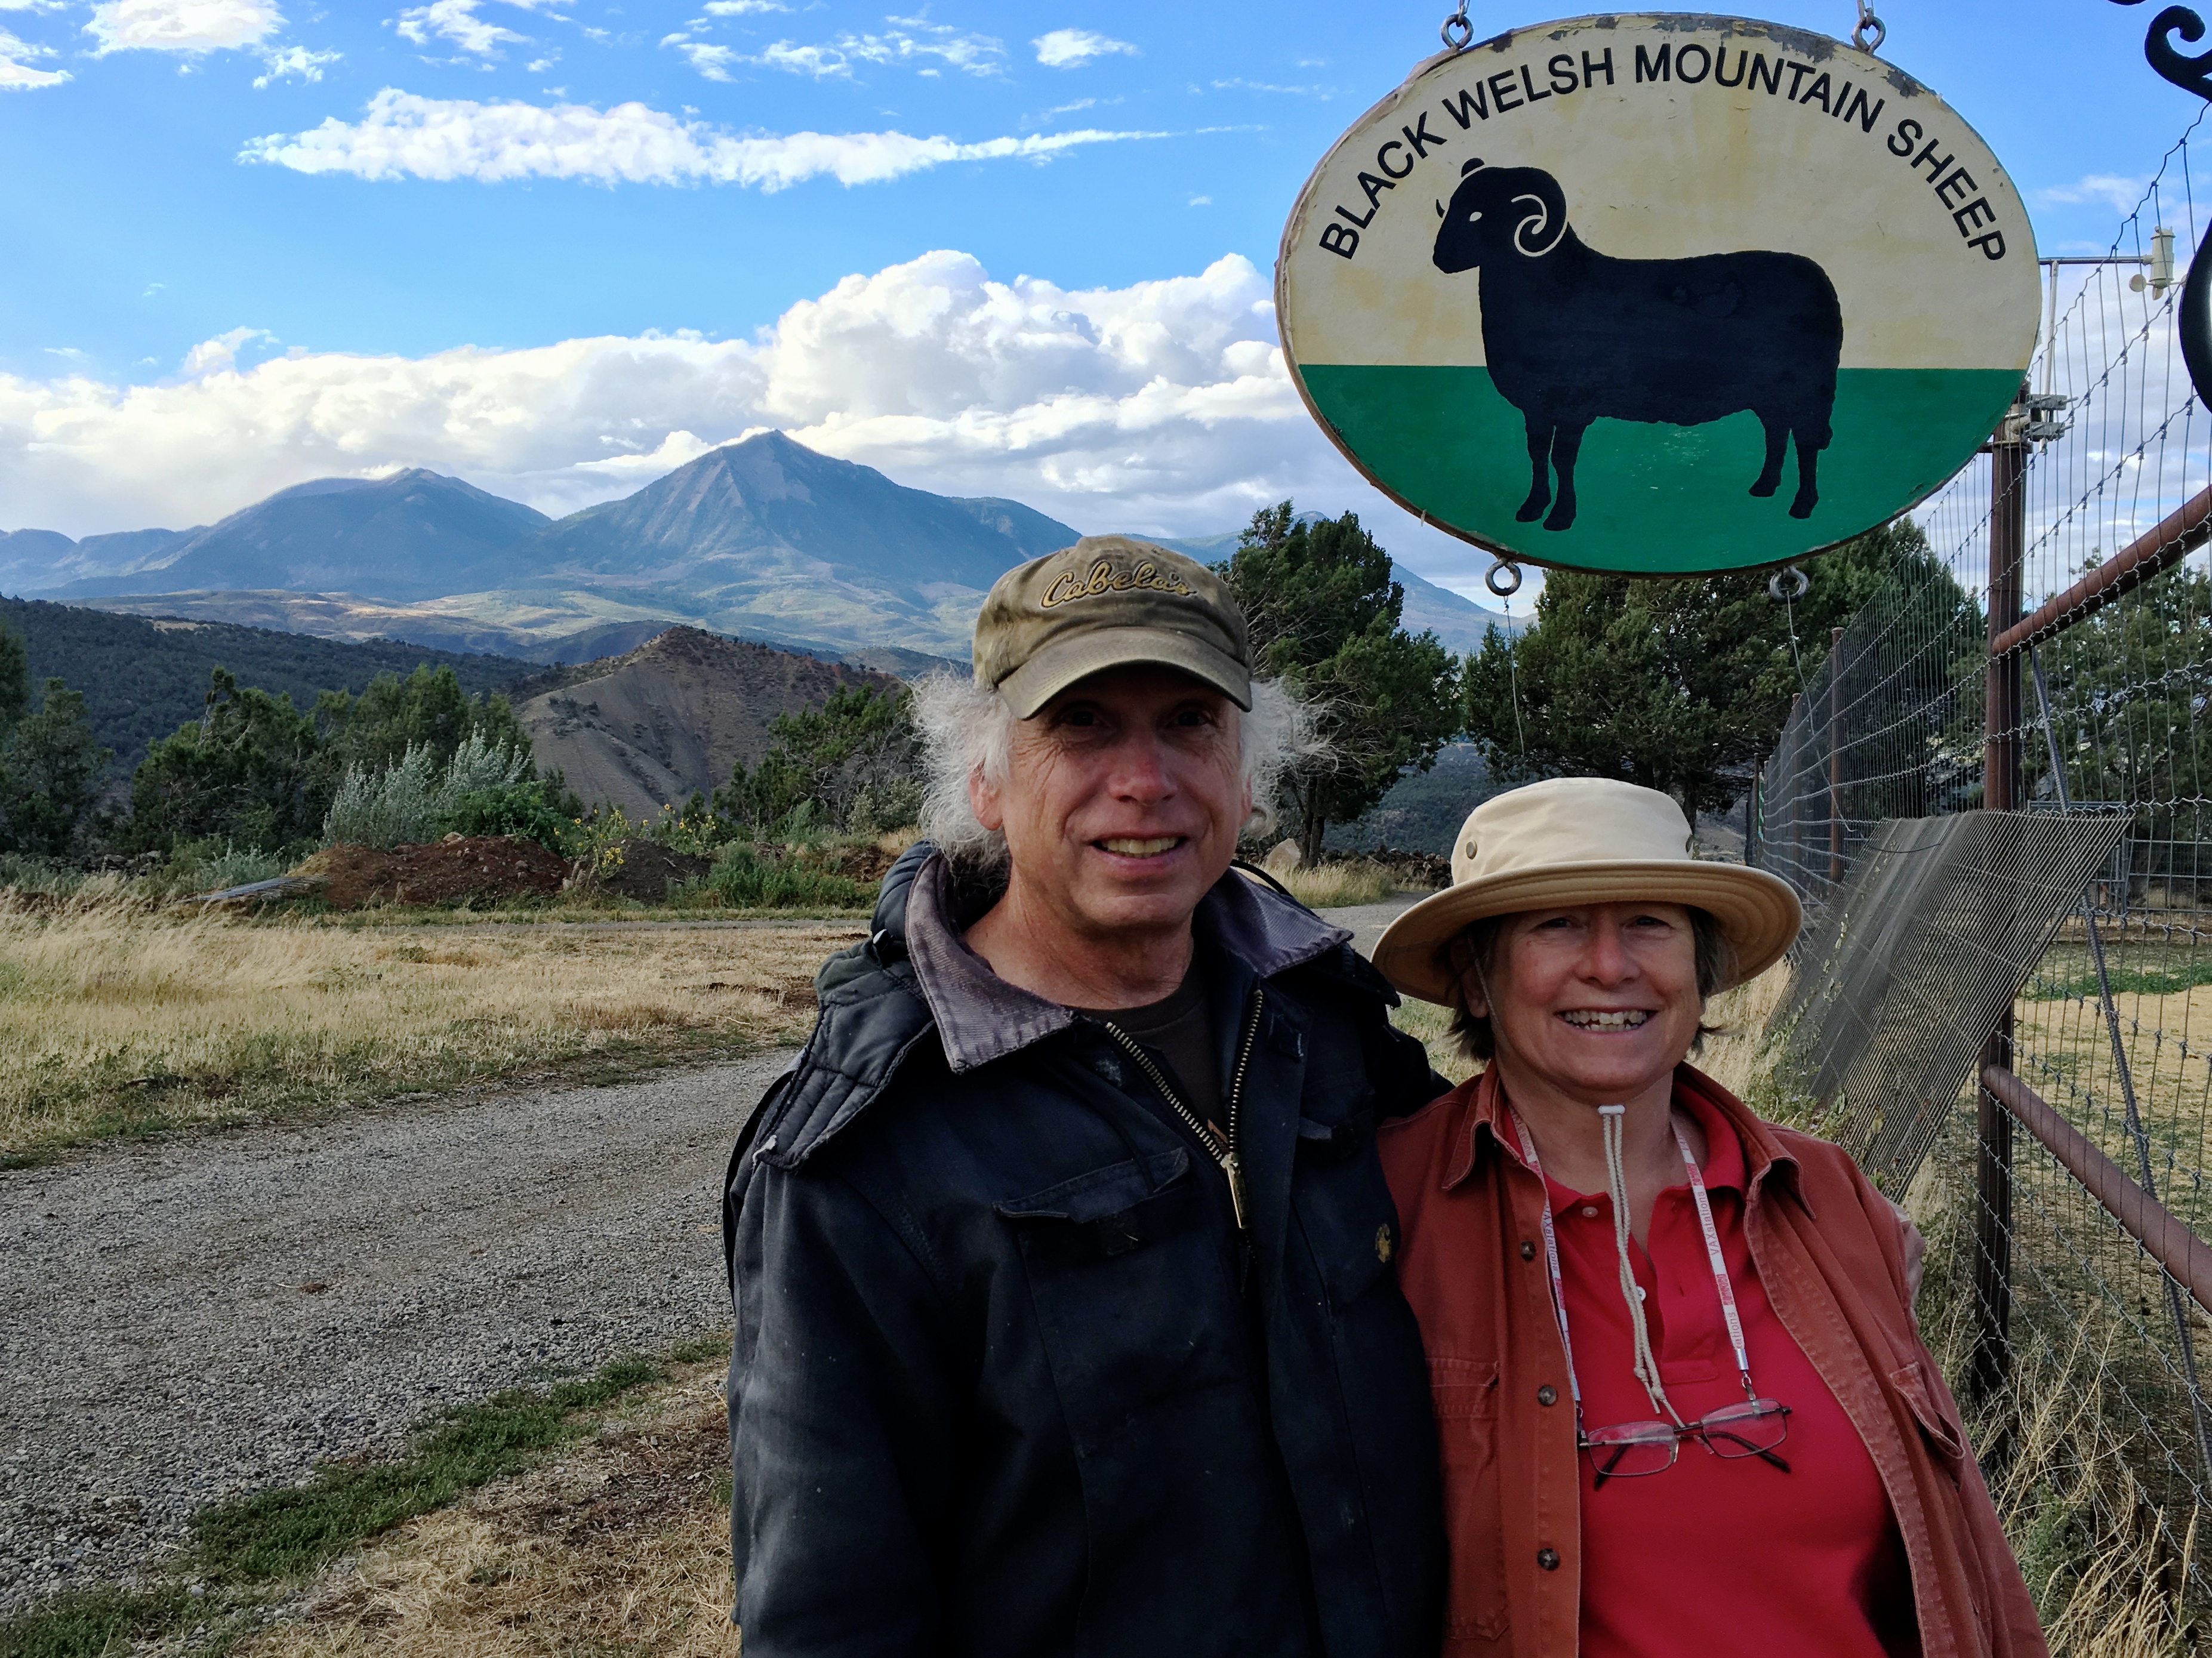
walking, mountain, adventure, vacation